The Savior (2014 film)

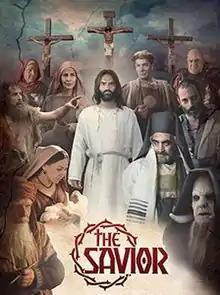

The Savior is a 2014 Arabic language Bulgarian-Jordanian film about the life of Jesus directed by Robert Savo written by Philip Dorr.